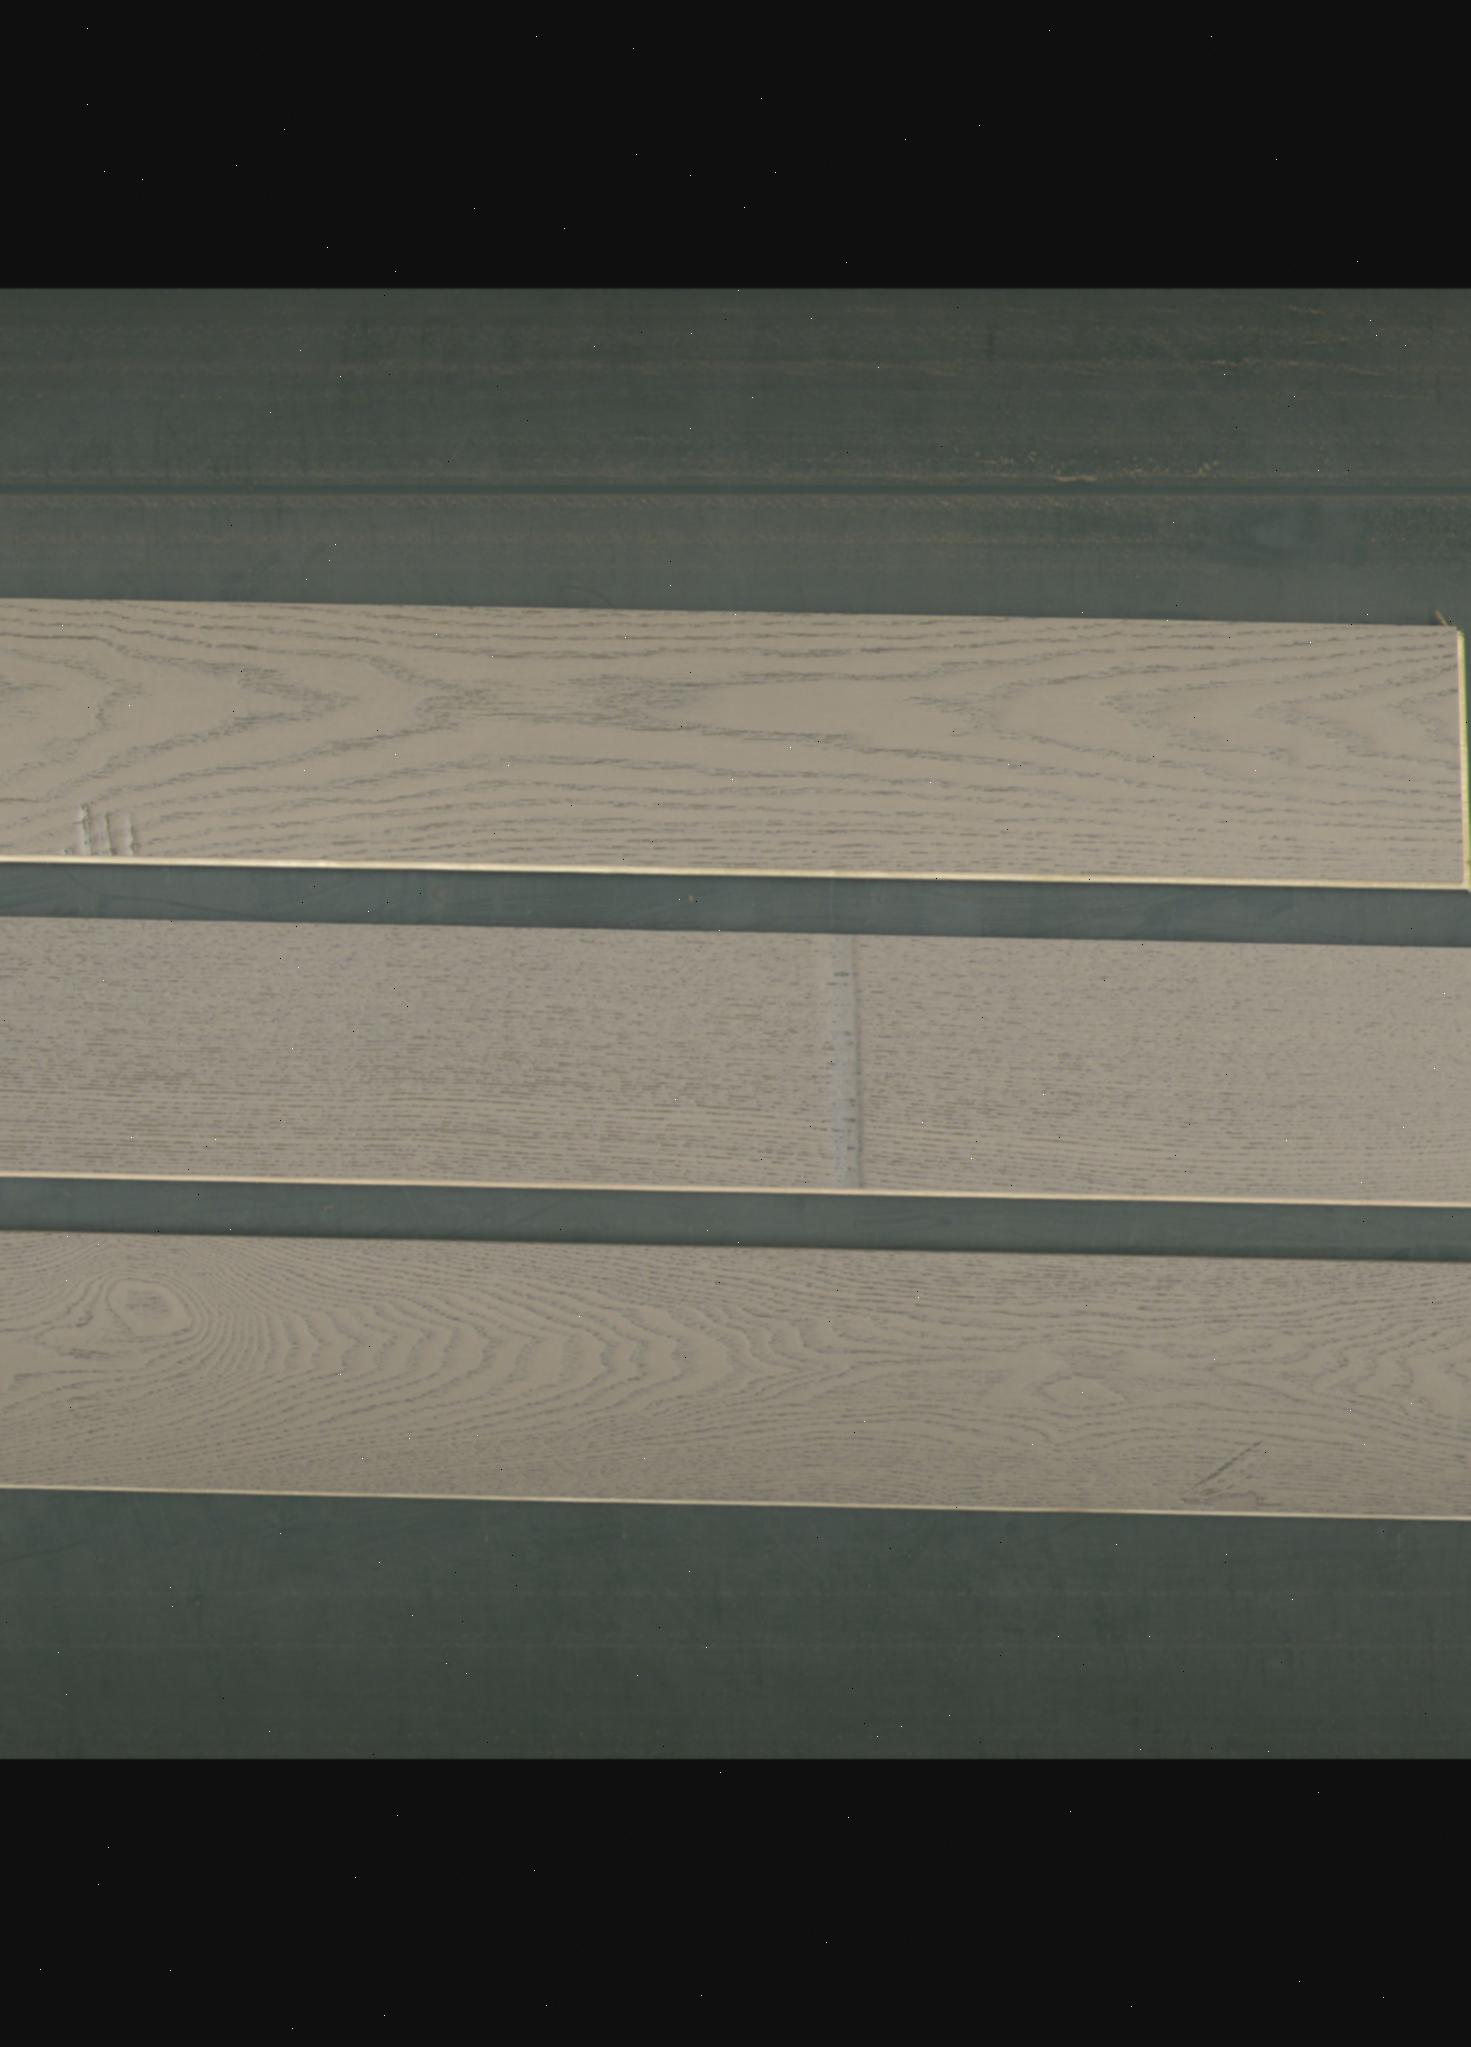
Label: mixers